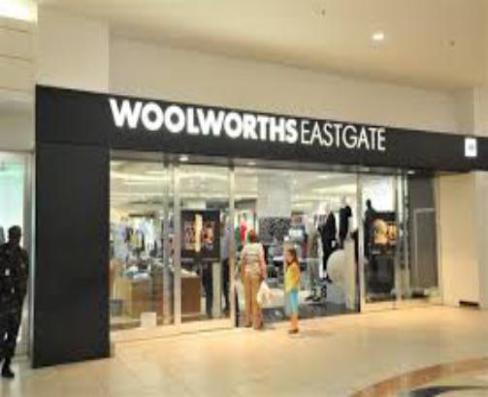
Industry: Others